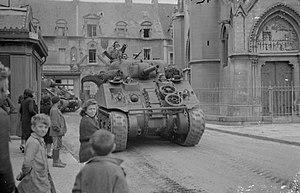
Douvres-la-Délivrande est une commune française, située dans le département du Calvados en région Normandie, peuplée de 5 062 habitants.